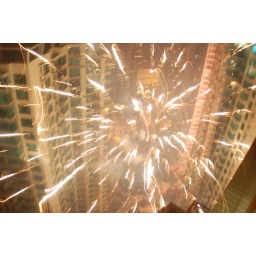
Fireworks exploding in our faces- taken from our 35th floor balcony